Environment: real
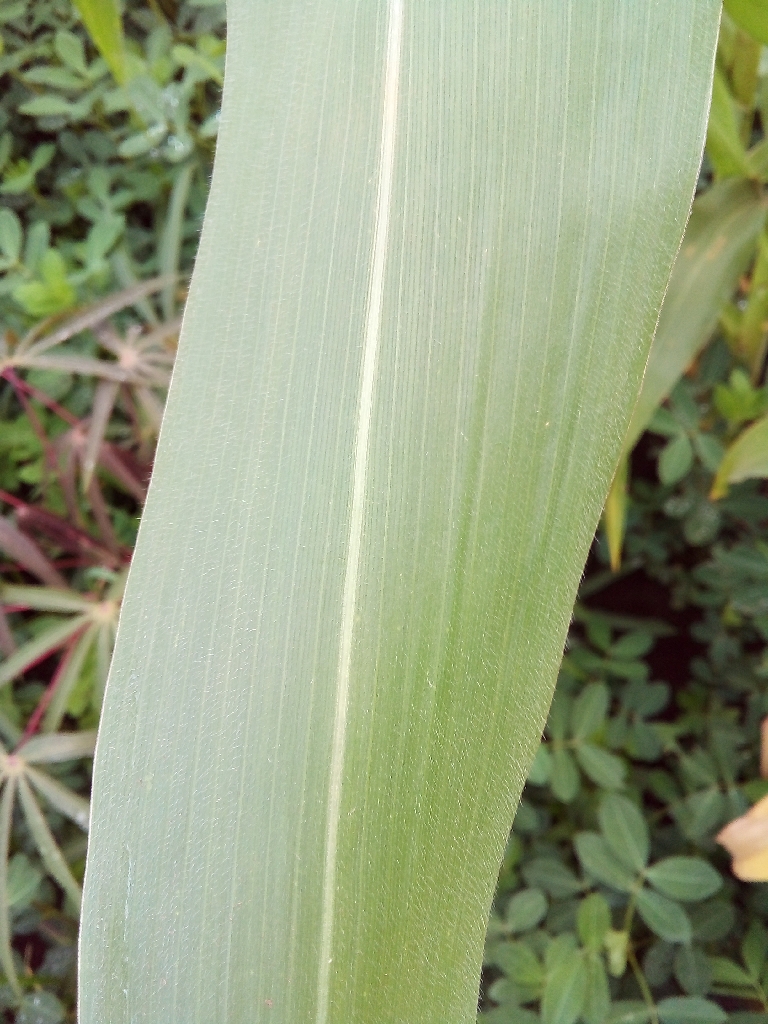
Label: healthy